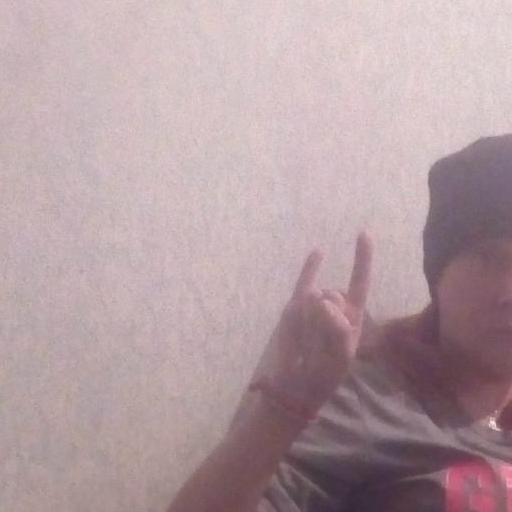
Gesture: rock